Dario Lodigiani

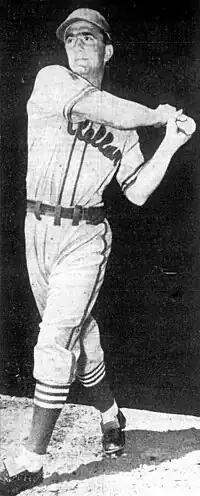
Lodigiani, circa 1943

Dario Antonio Lodigiani (June 6, 1916 – February 10, 2008) was an American infielder in Major League Baseball who played for two different teams between 1938 and 1946. Listed at 5'8", 150 lb., he batted and threw right-handed. He was born in San Francisco, California. Lodigiani enjoyed a 17-year baseball career (1935–1954), playing parts of six seasons in the majors (1938–42, 1946) and 14 in the minor leagues (1935–40; 1947–54), losing three years while serving in the military (1943–45).